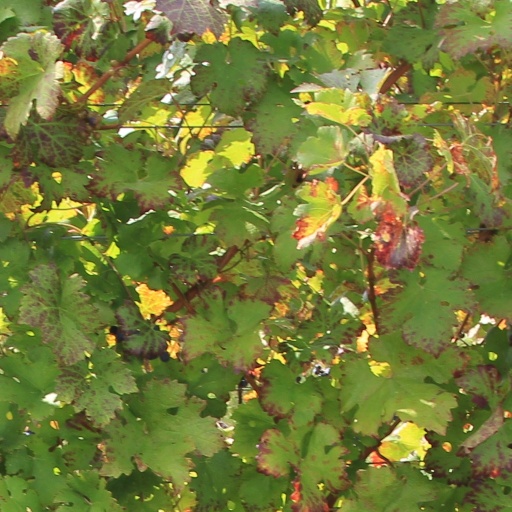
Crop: grape